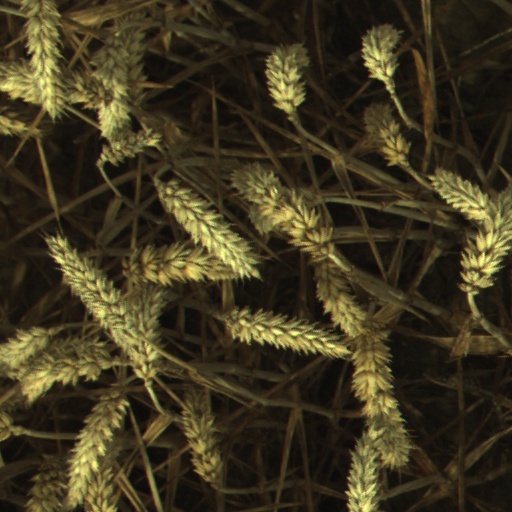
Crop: wheat